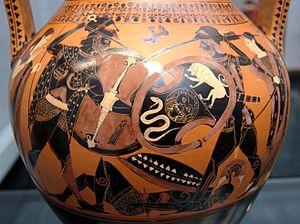
Achille et Memnon, encadrés par Thétis et Éos. Face A d'une amphore attique à figures noires, v. 510 av. J.-C. Provenance
Dans la mythologie grecque, Memnon est le fils d'Éos et de Tithon, fils de Laomédon. Combattant du côté des Troyens pendant la guerre de Troie, il est tué en combat singulier par Achille.
Achille est un héros légendaire de la guerre de Troie, fils de Pélée, roi de Phthie en Thessalie, et de Thétis, une Néréide. Il est fréquemment appelé « Péléide » ou « Éacide », épithètes qui rappellent son ascendance.